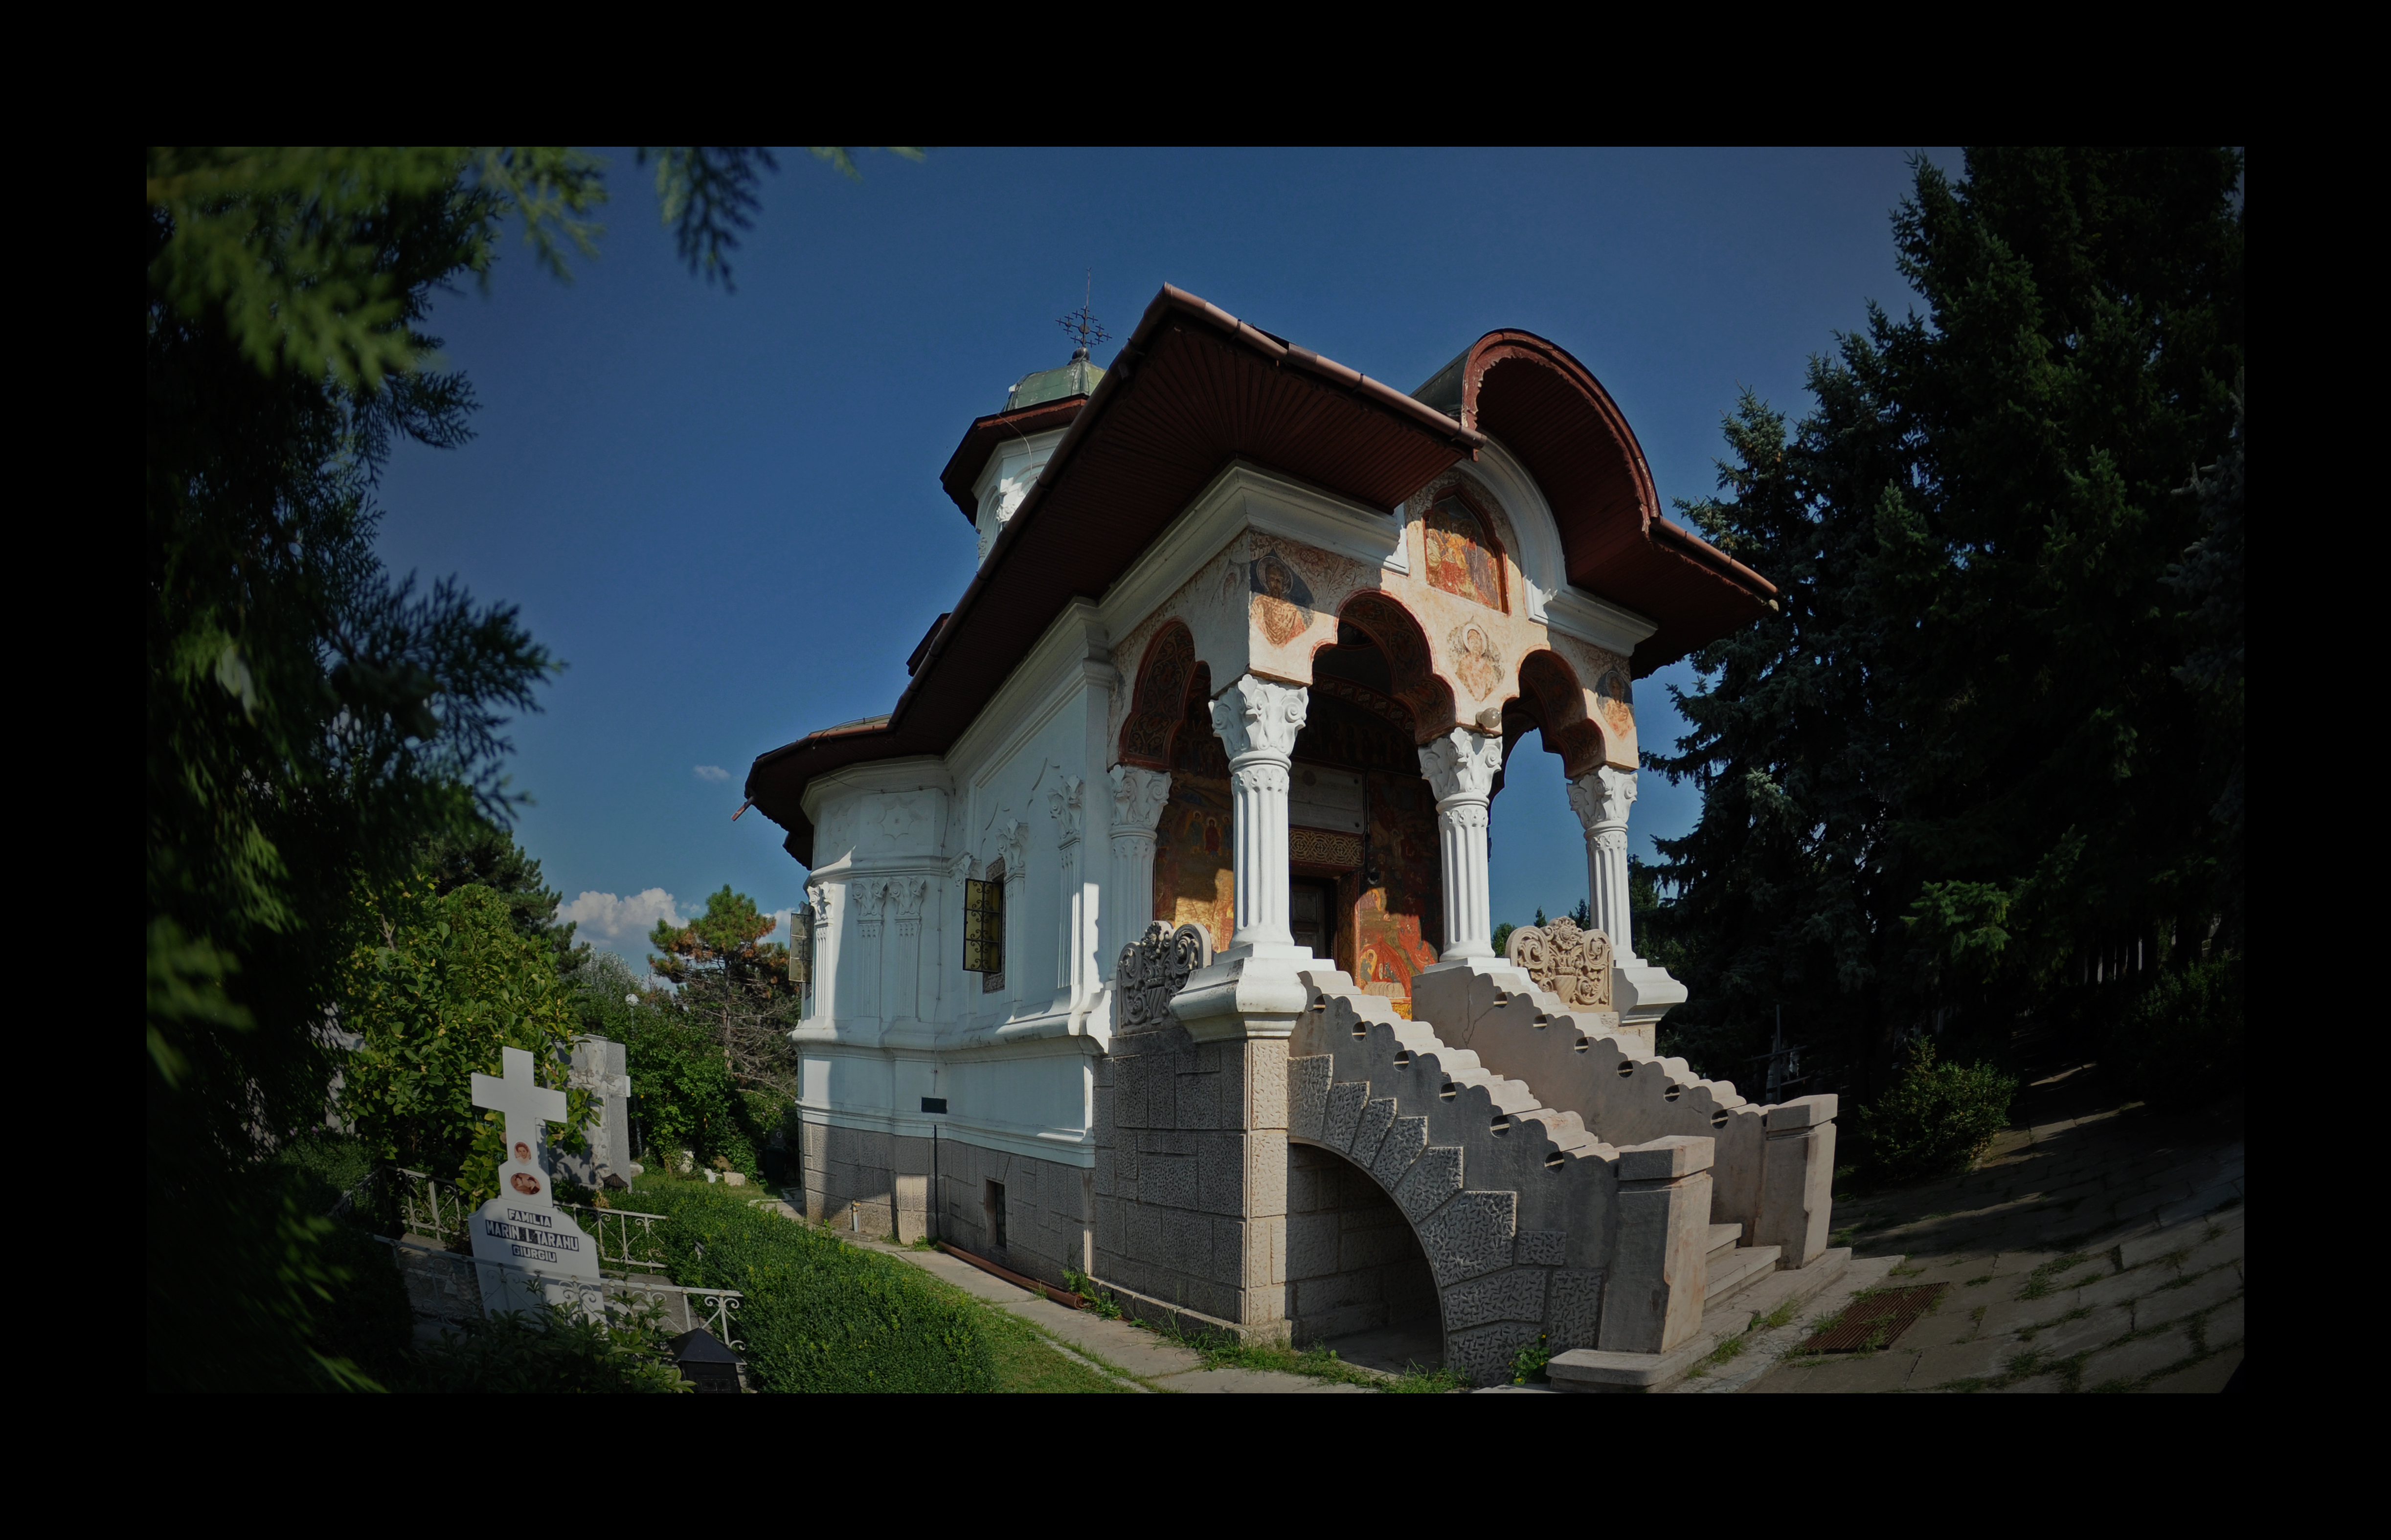
architecture, photography, mansion, house, monument, photo, arch, church, chapel, exterior, cemetery, photos, de, monastery, fisheye, fotografie, style, arc, revival, capela, romania, bucharest, screenshot, biserica, arhitectura, orthodoxy, romanian, ortodoxa, patrimoniu, ortodox, manastirea, manastire, bucuresti, stil, neoromanian, neoromanesc, cimitir, paraclis, cernica, lmiifiiab15300, lazar, m n stireacernica